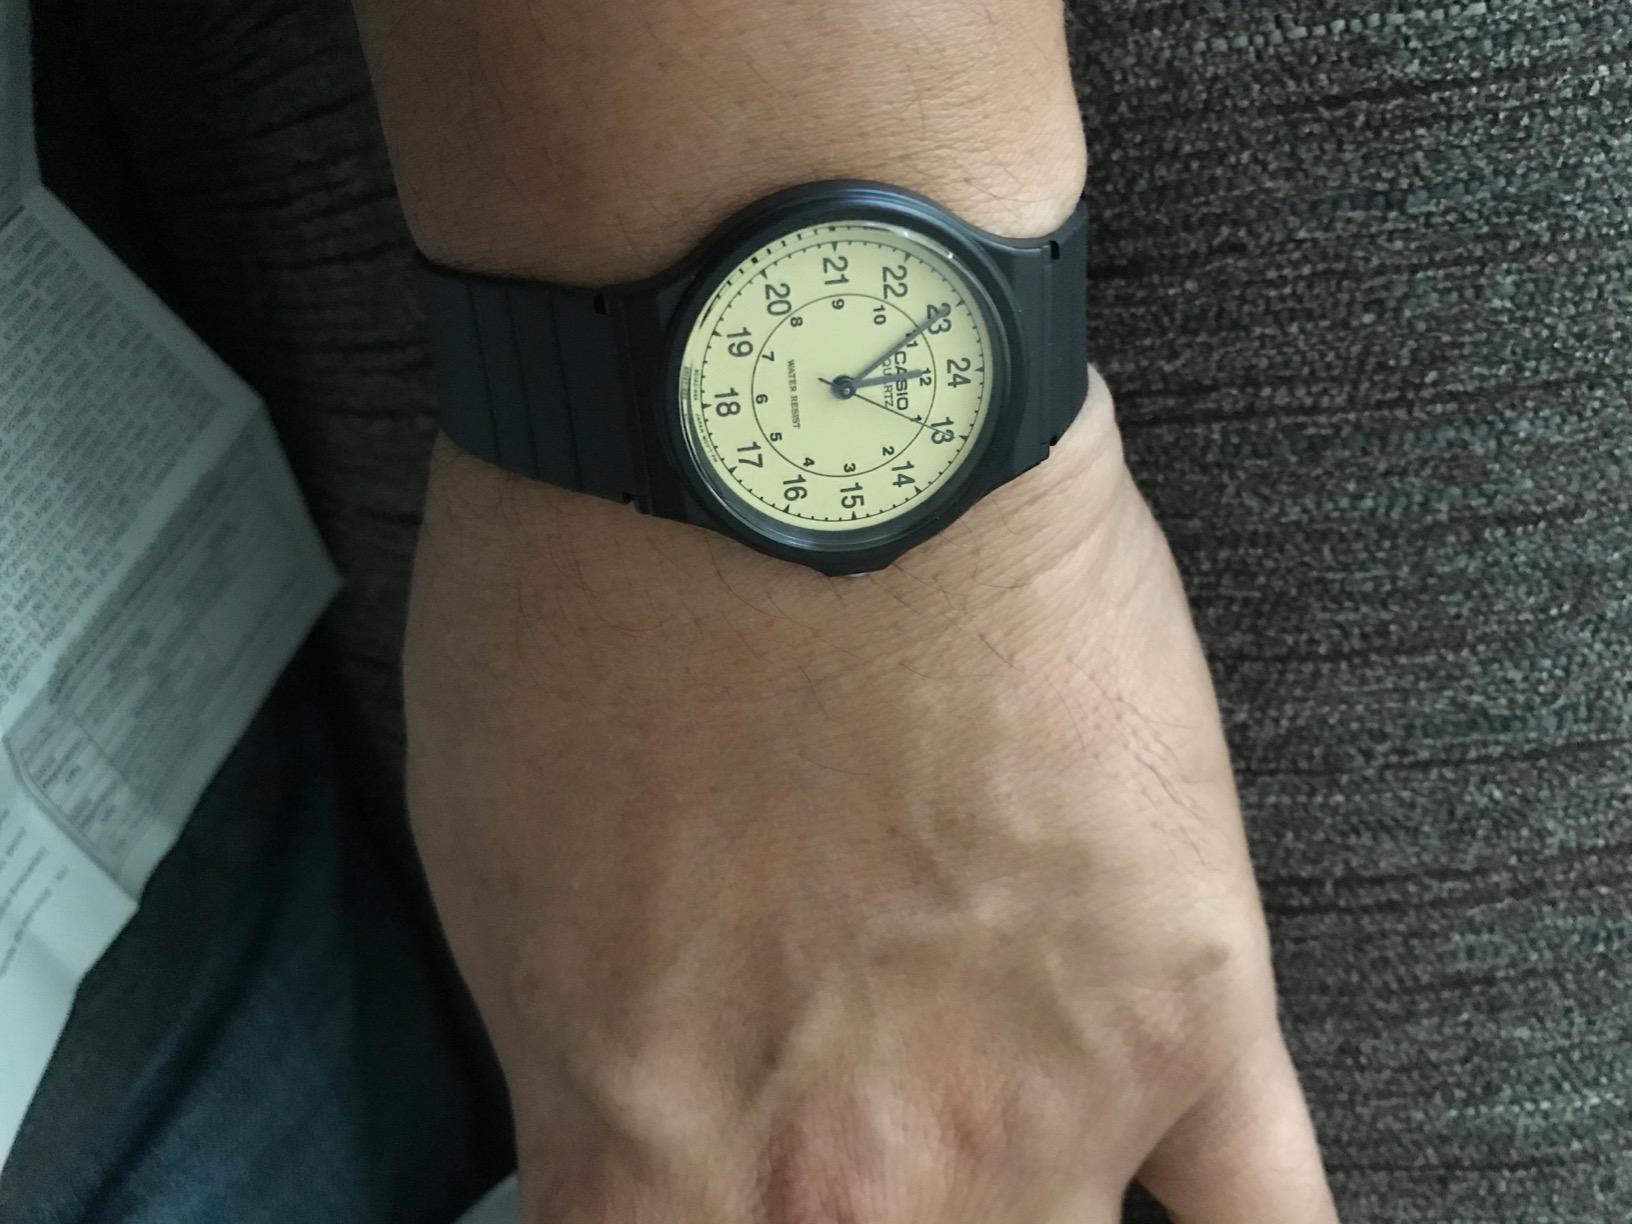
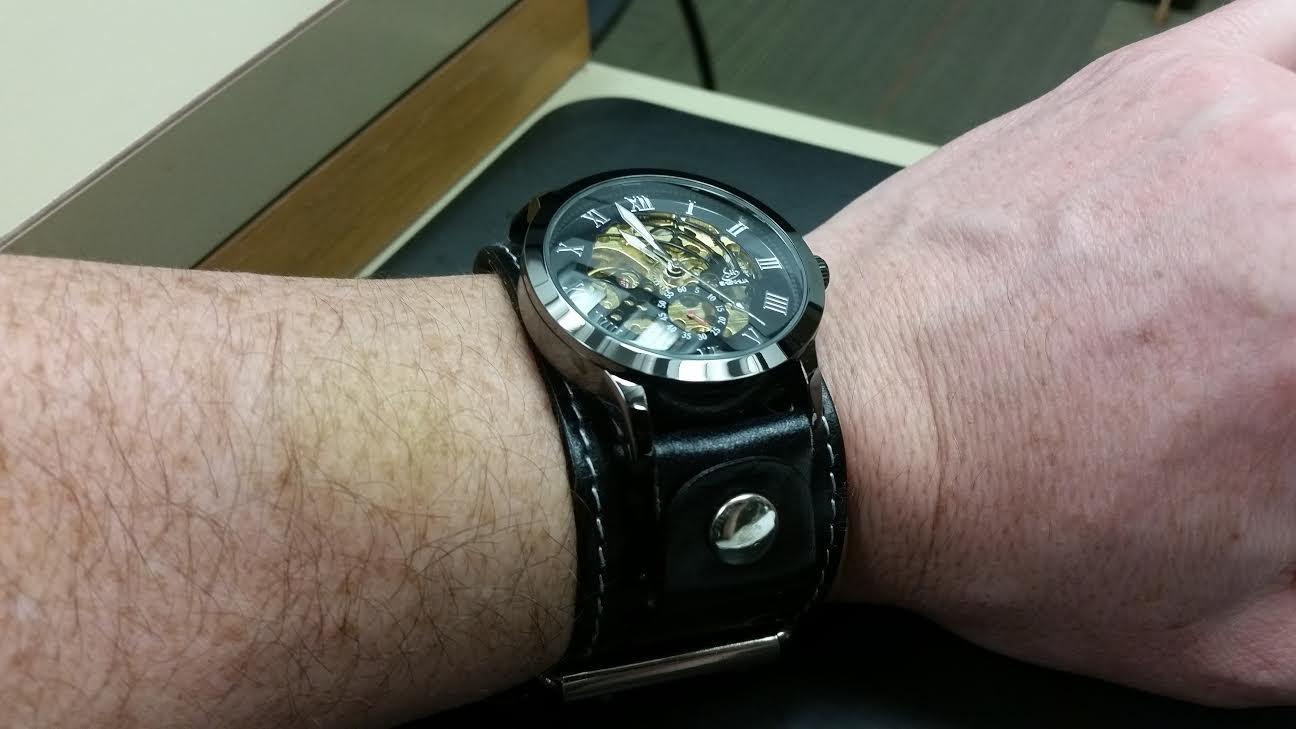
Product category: accessories_watch
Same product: no